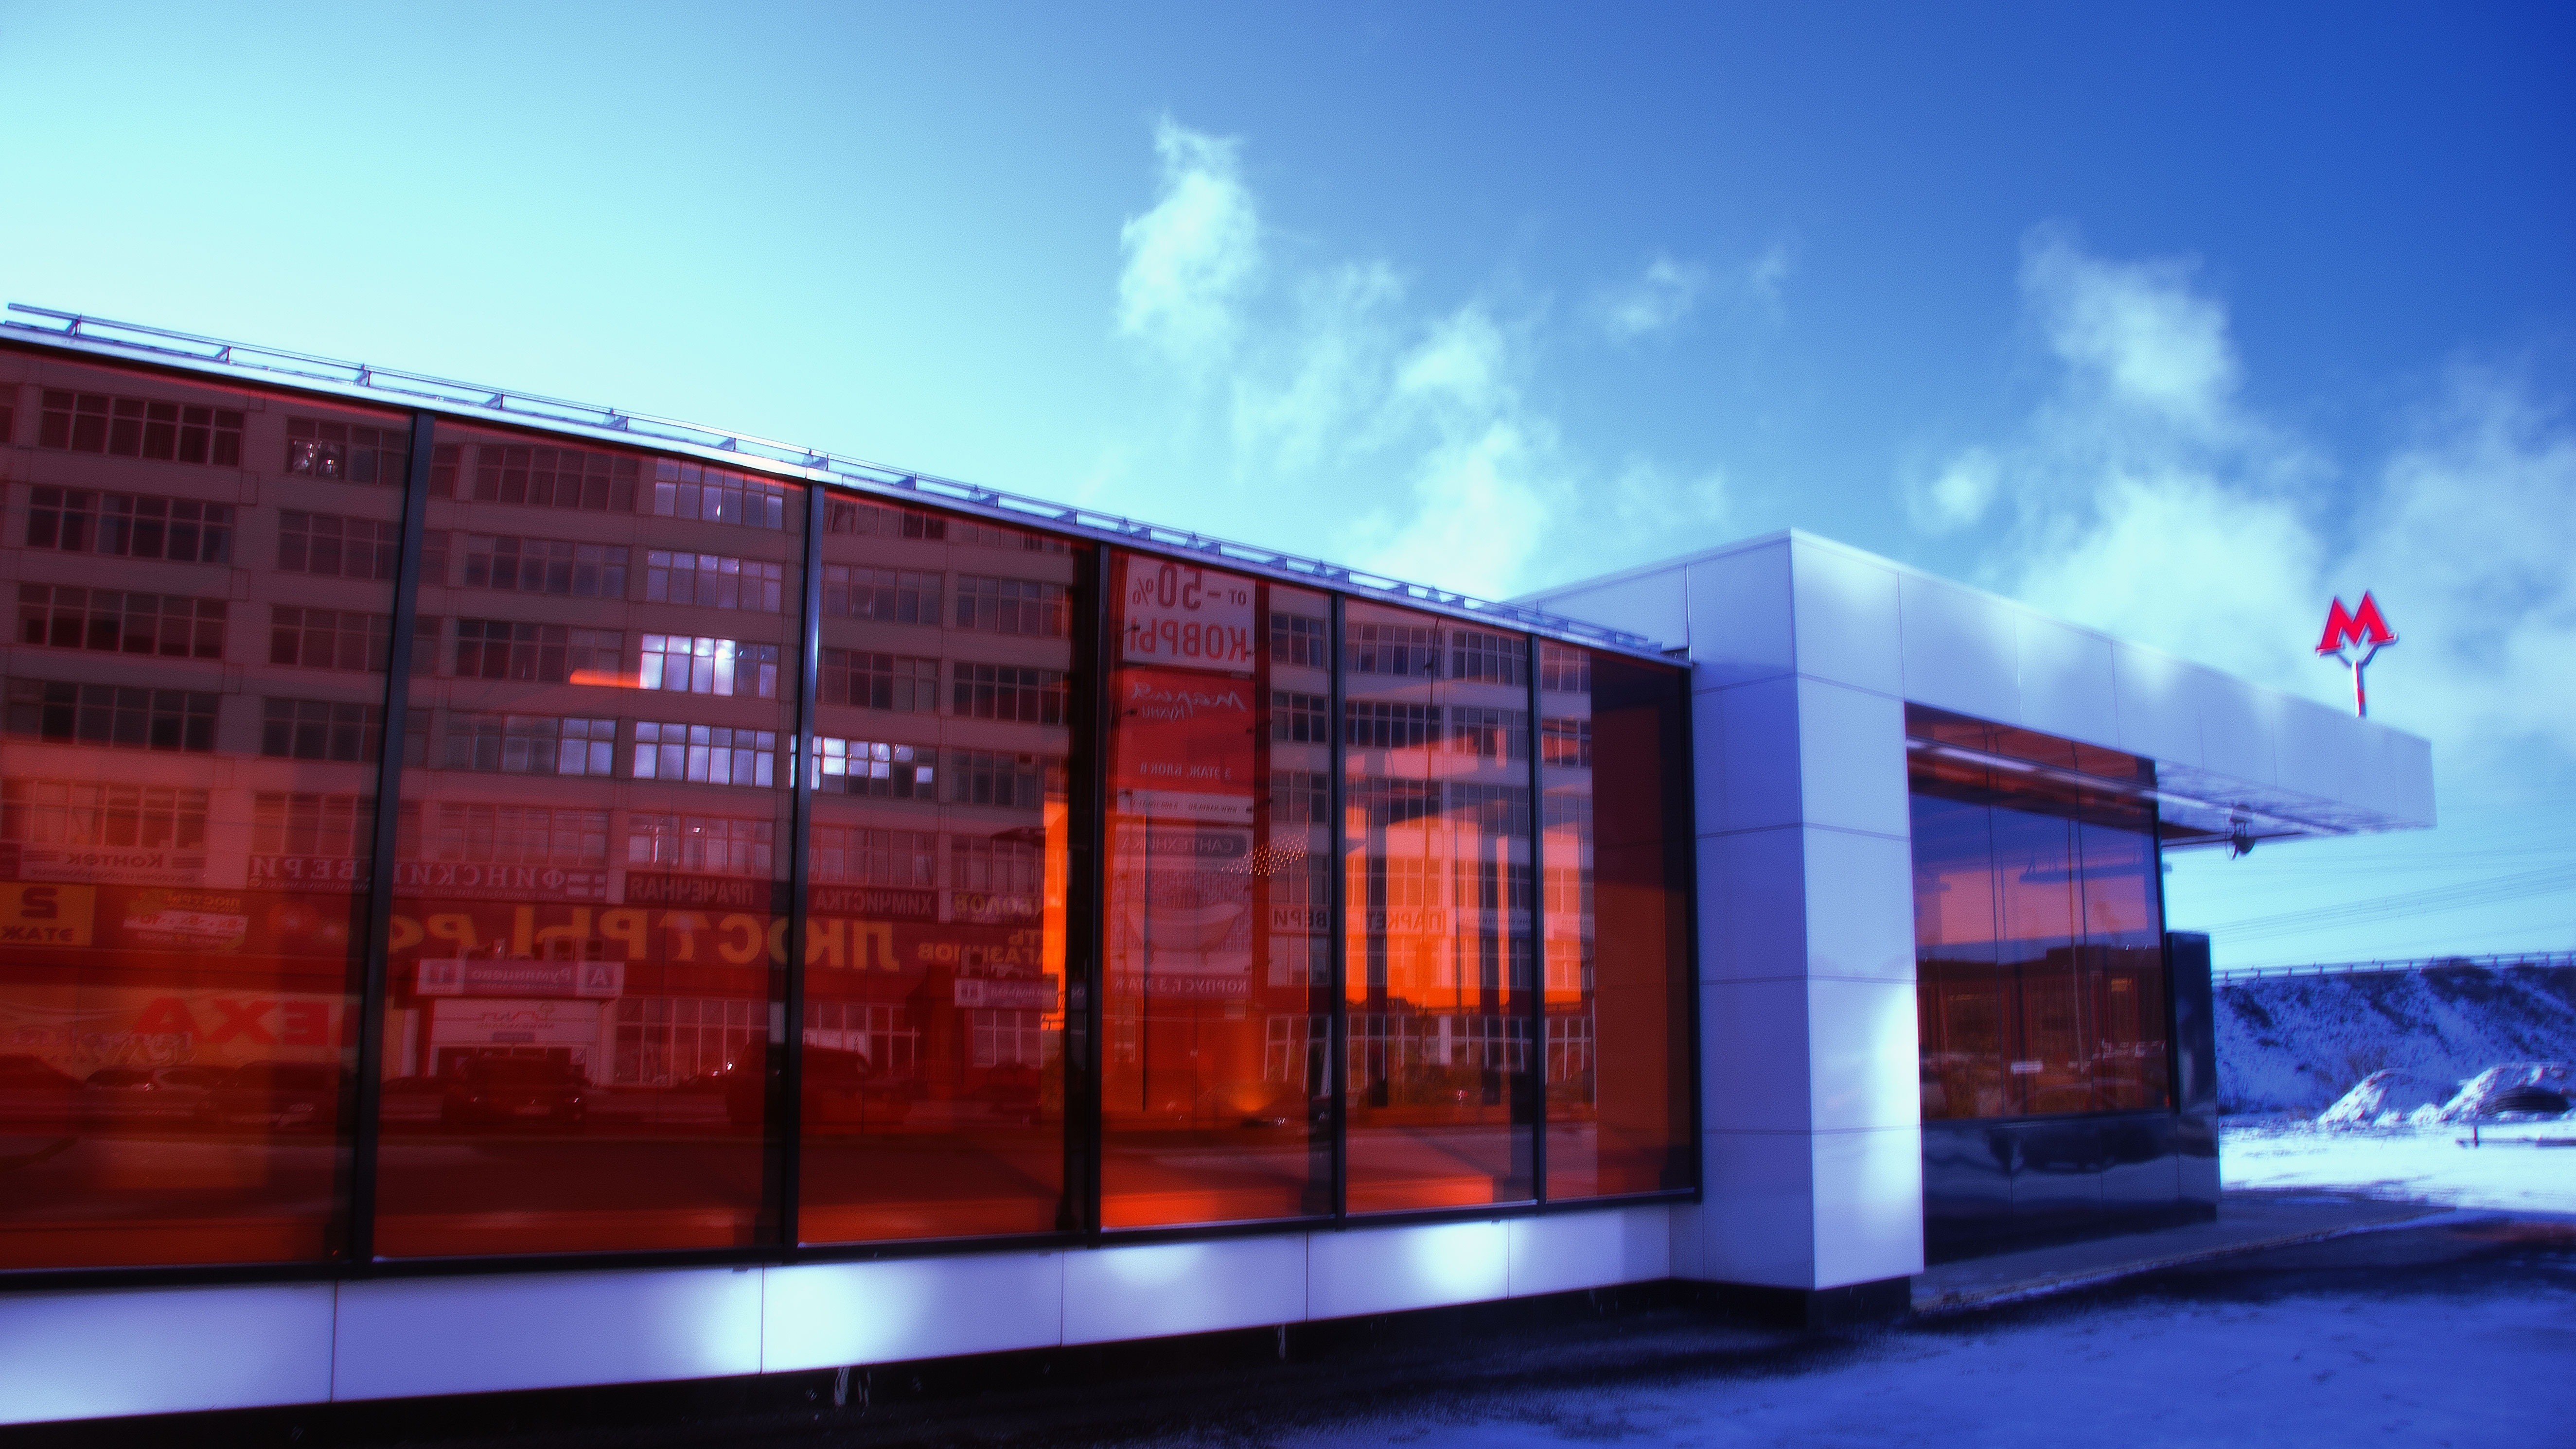
architecture, street, window, glass, metro, transport, reflection, exit, facade, blue, bright, center, moscow, russia, headquarters, megalopolis, rumyantsevo